Poetry in Motion (film)

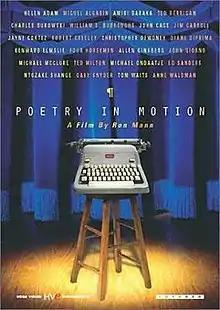
Film poster

Poetry in Motion is a 1982 Canadian documentary film directed by Ron Mann featuring contemporary North American poetry and music. Featured are some of the Black Mountain poets, Beats, minimalist poets, and avant-garde poets. It was released in theaters, later being distributed on VHS, LaserDisc, and DVD. An extended CD-ROM version was also released.